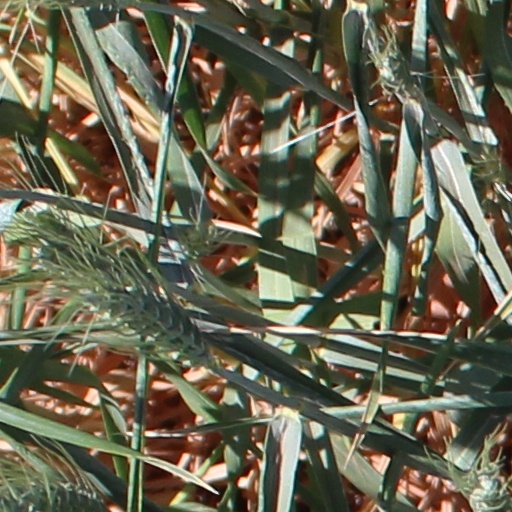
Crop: wheat